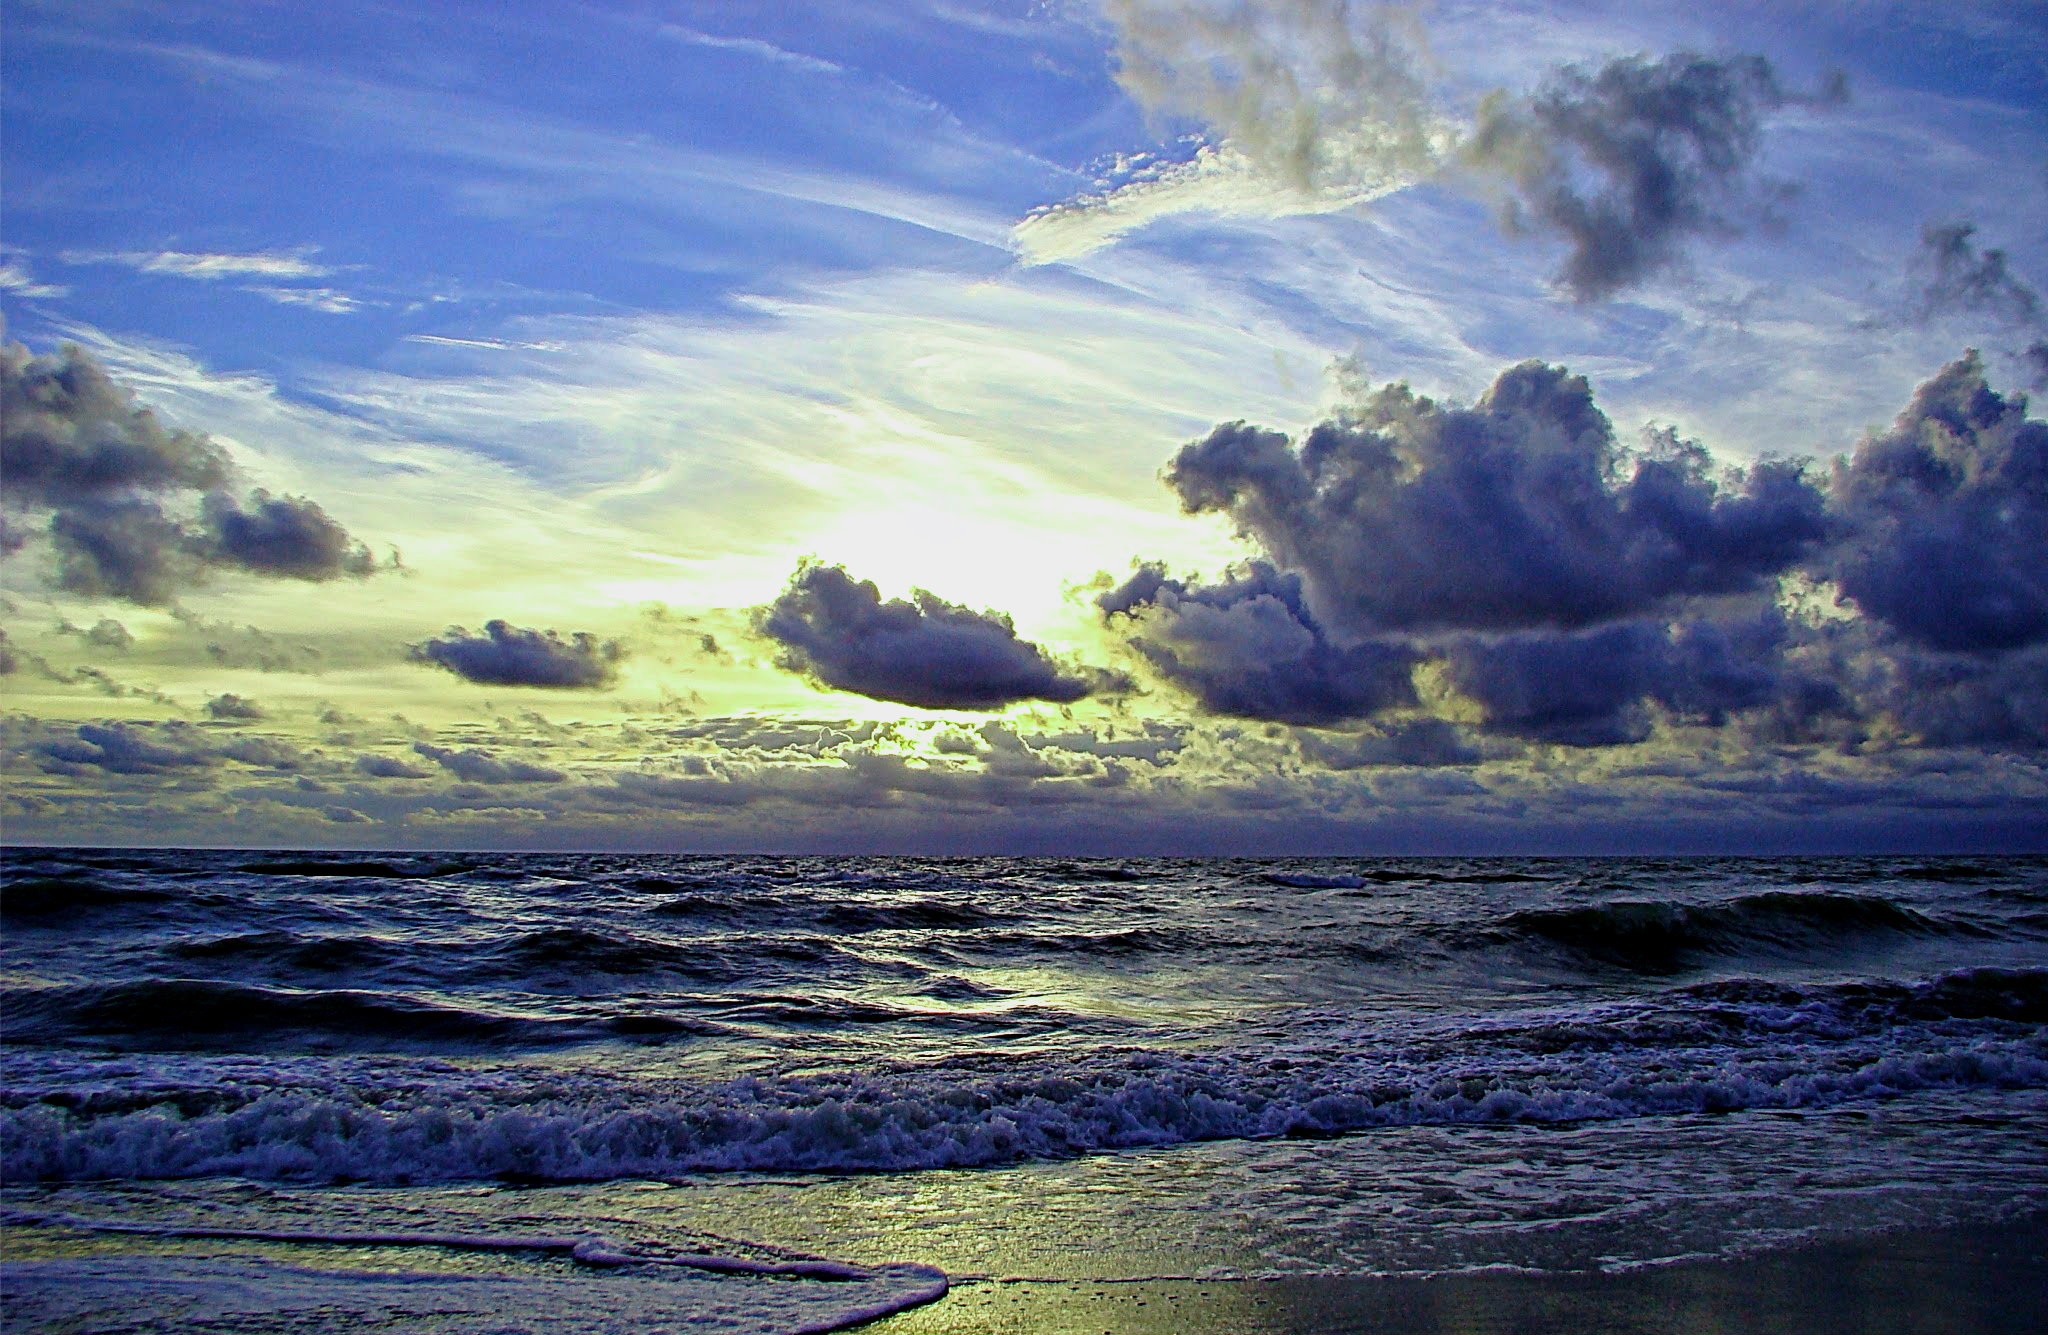
beach, landscape, sea, coast, water, ocean, horizon, cloud, sky, sunrise, sunset, sunlight, morning, shore, wave, dawn, atmosphere, summer, dusk, evening, reflection, seascape, clouds, meteorological phenomenon, atmospheric phenomenon, wind wave